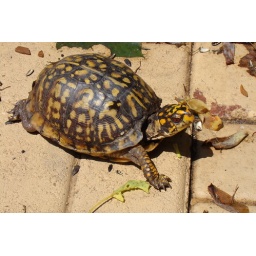
A box turtle in our yard